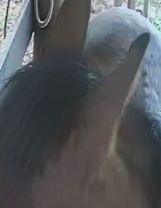
Face region: ears (position_of_ears)
Pain indicator: obviously_present